Glanum

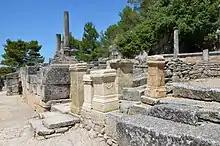
Votive stones devoted to Hercules, guardian of the spring, and the chapel of Hercules.

The northern part of Glanum, at the bottom of the sloping site, was the residential quarter: the site of villas and of the extensive public baths. The baths were the center of social life, and helped serve to romanize the local population.